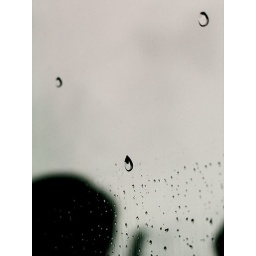
droplets of rain on the car window before shadows of persons in conversation